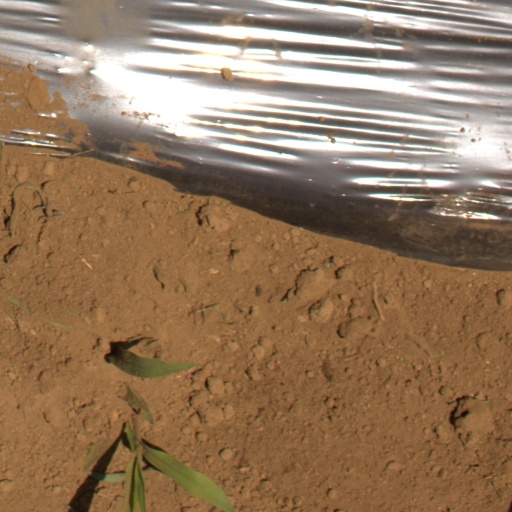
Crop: Jerusalem artichoke